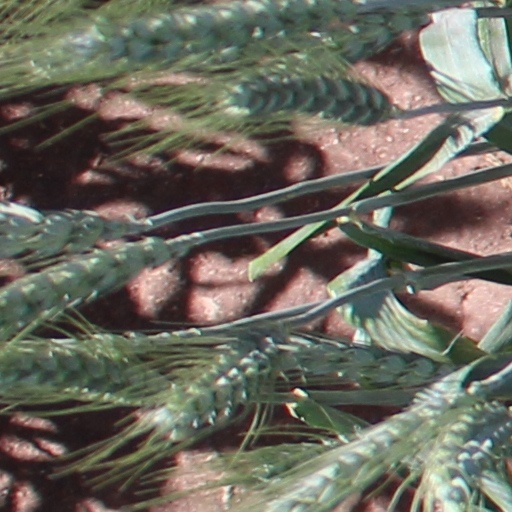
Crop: wheat